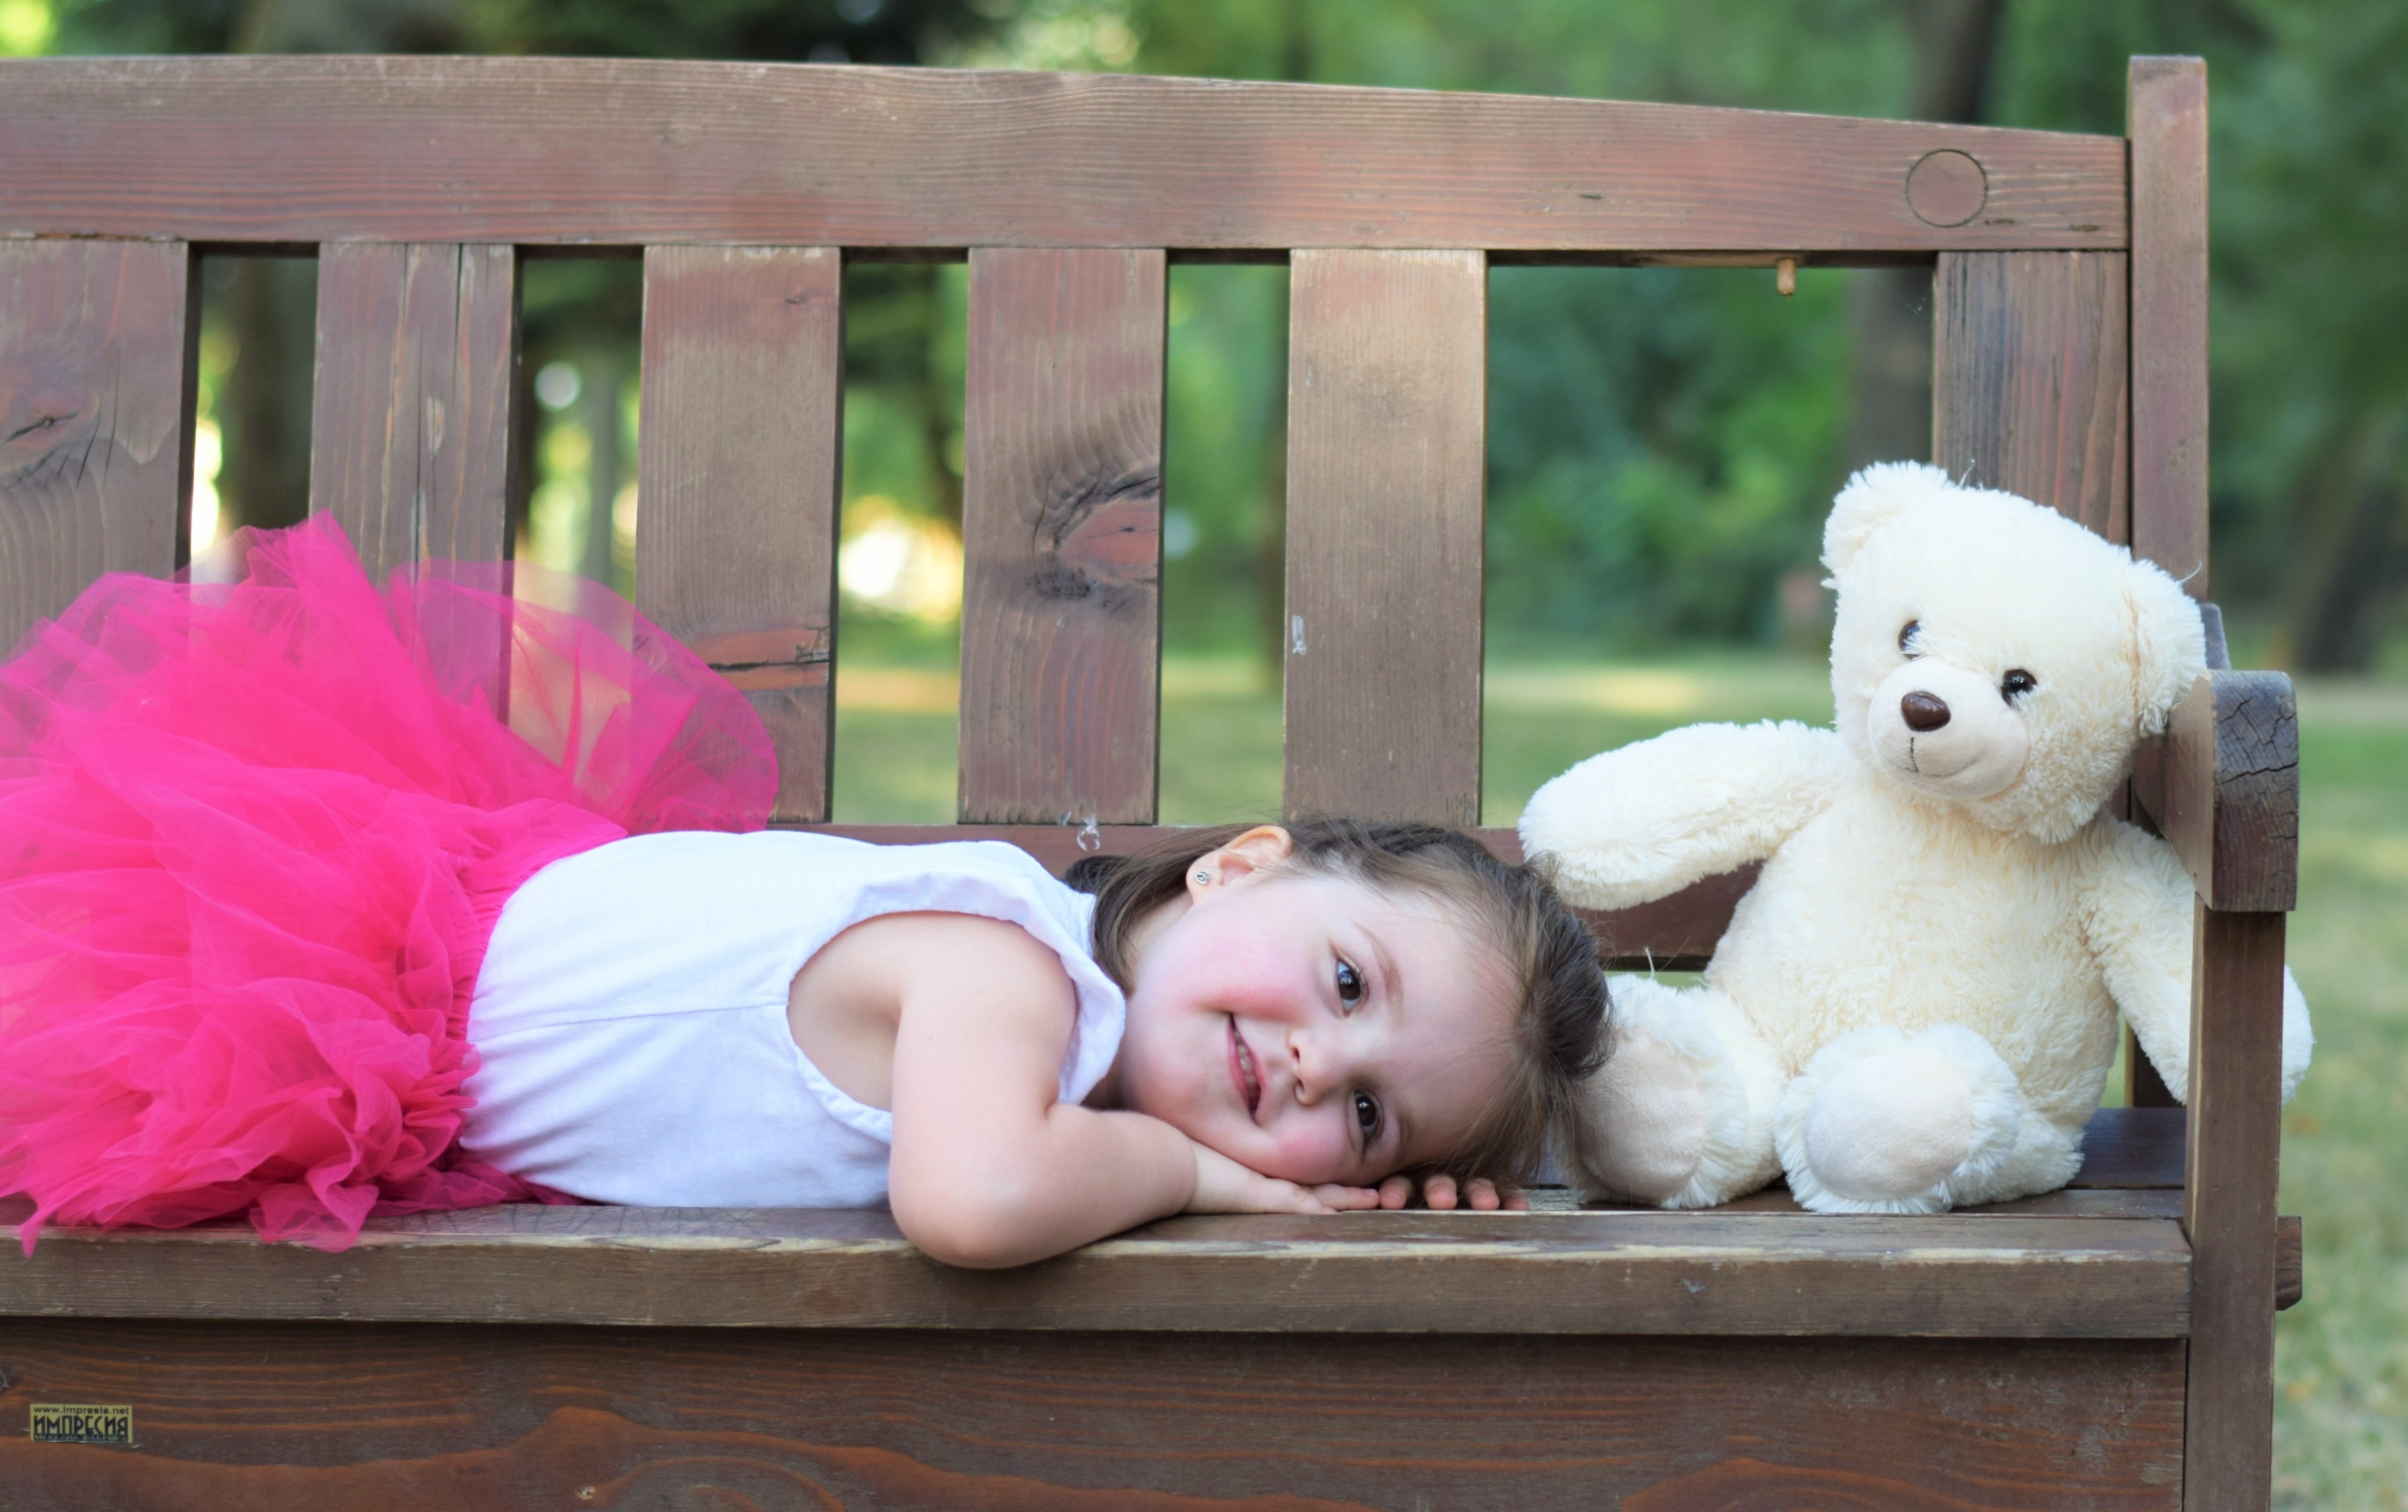
outdoor, person, people, girl, kid, cute, portrait, child, childhood, little, daughter